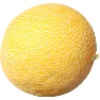
Label: Cantaloupe 1